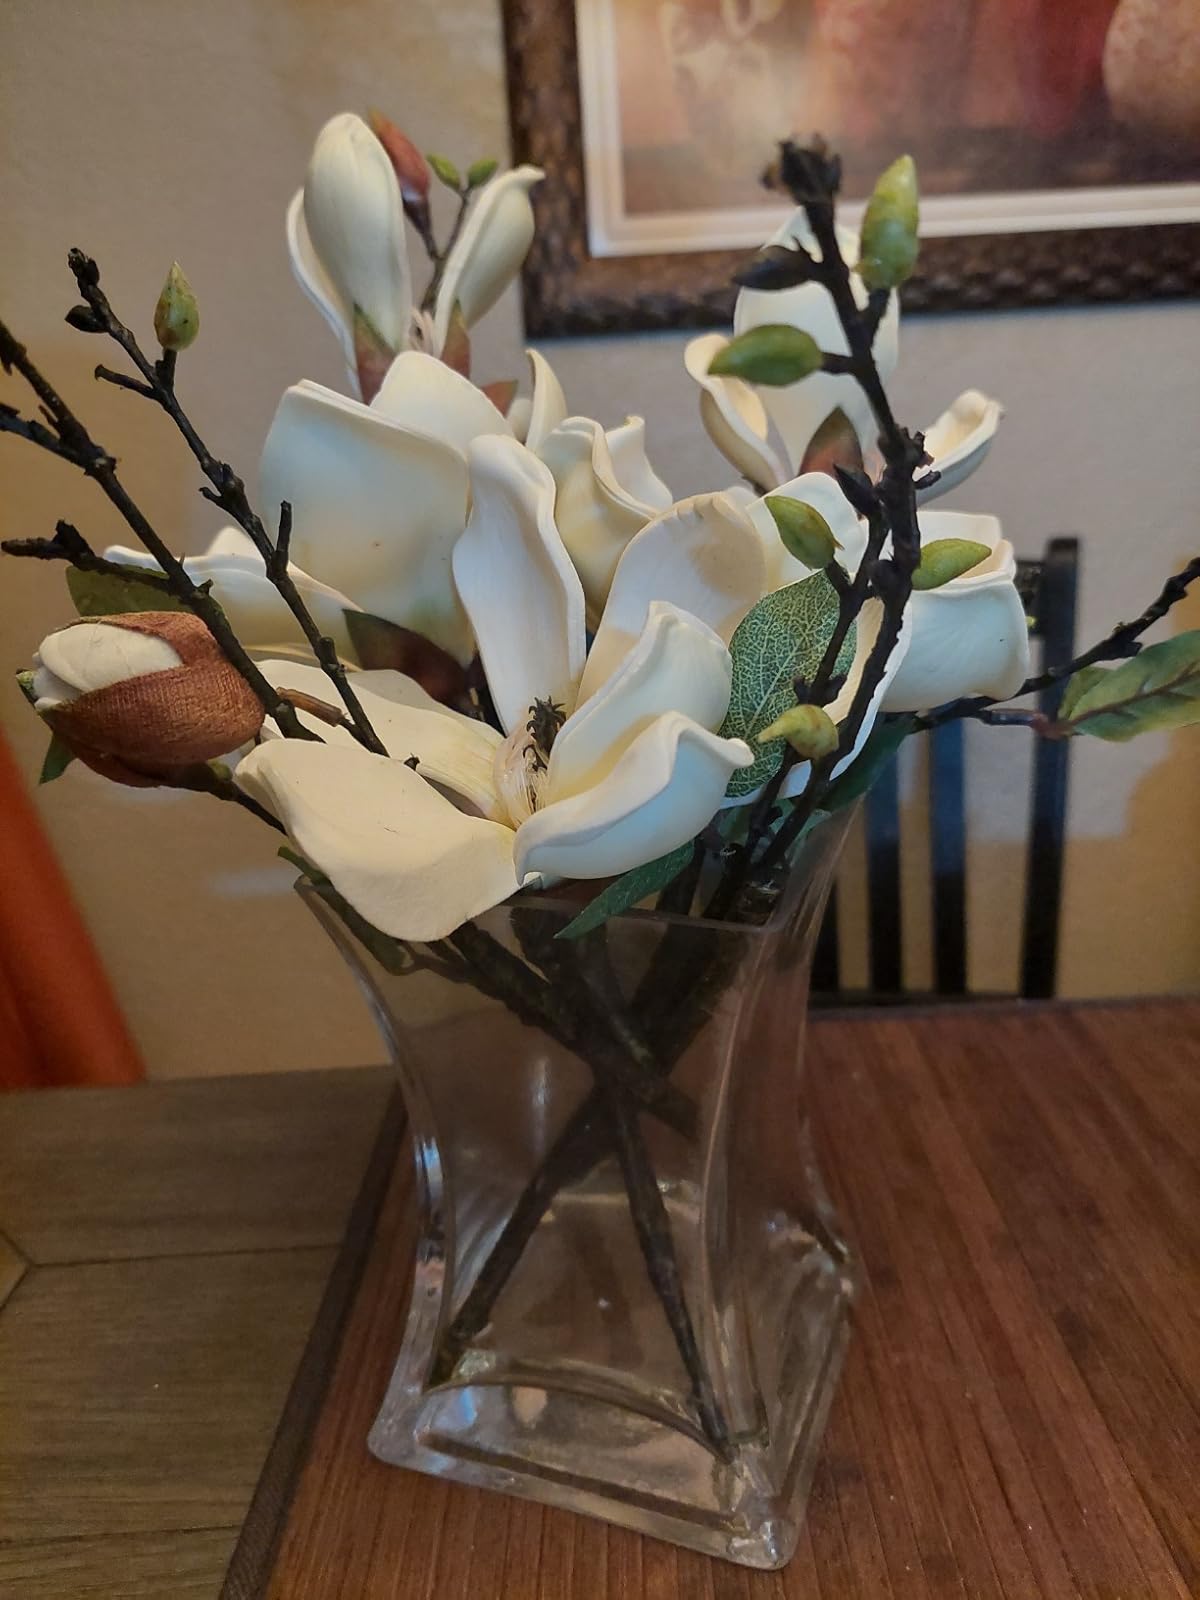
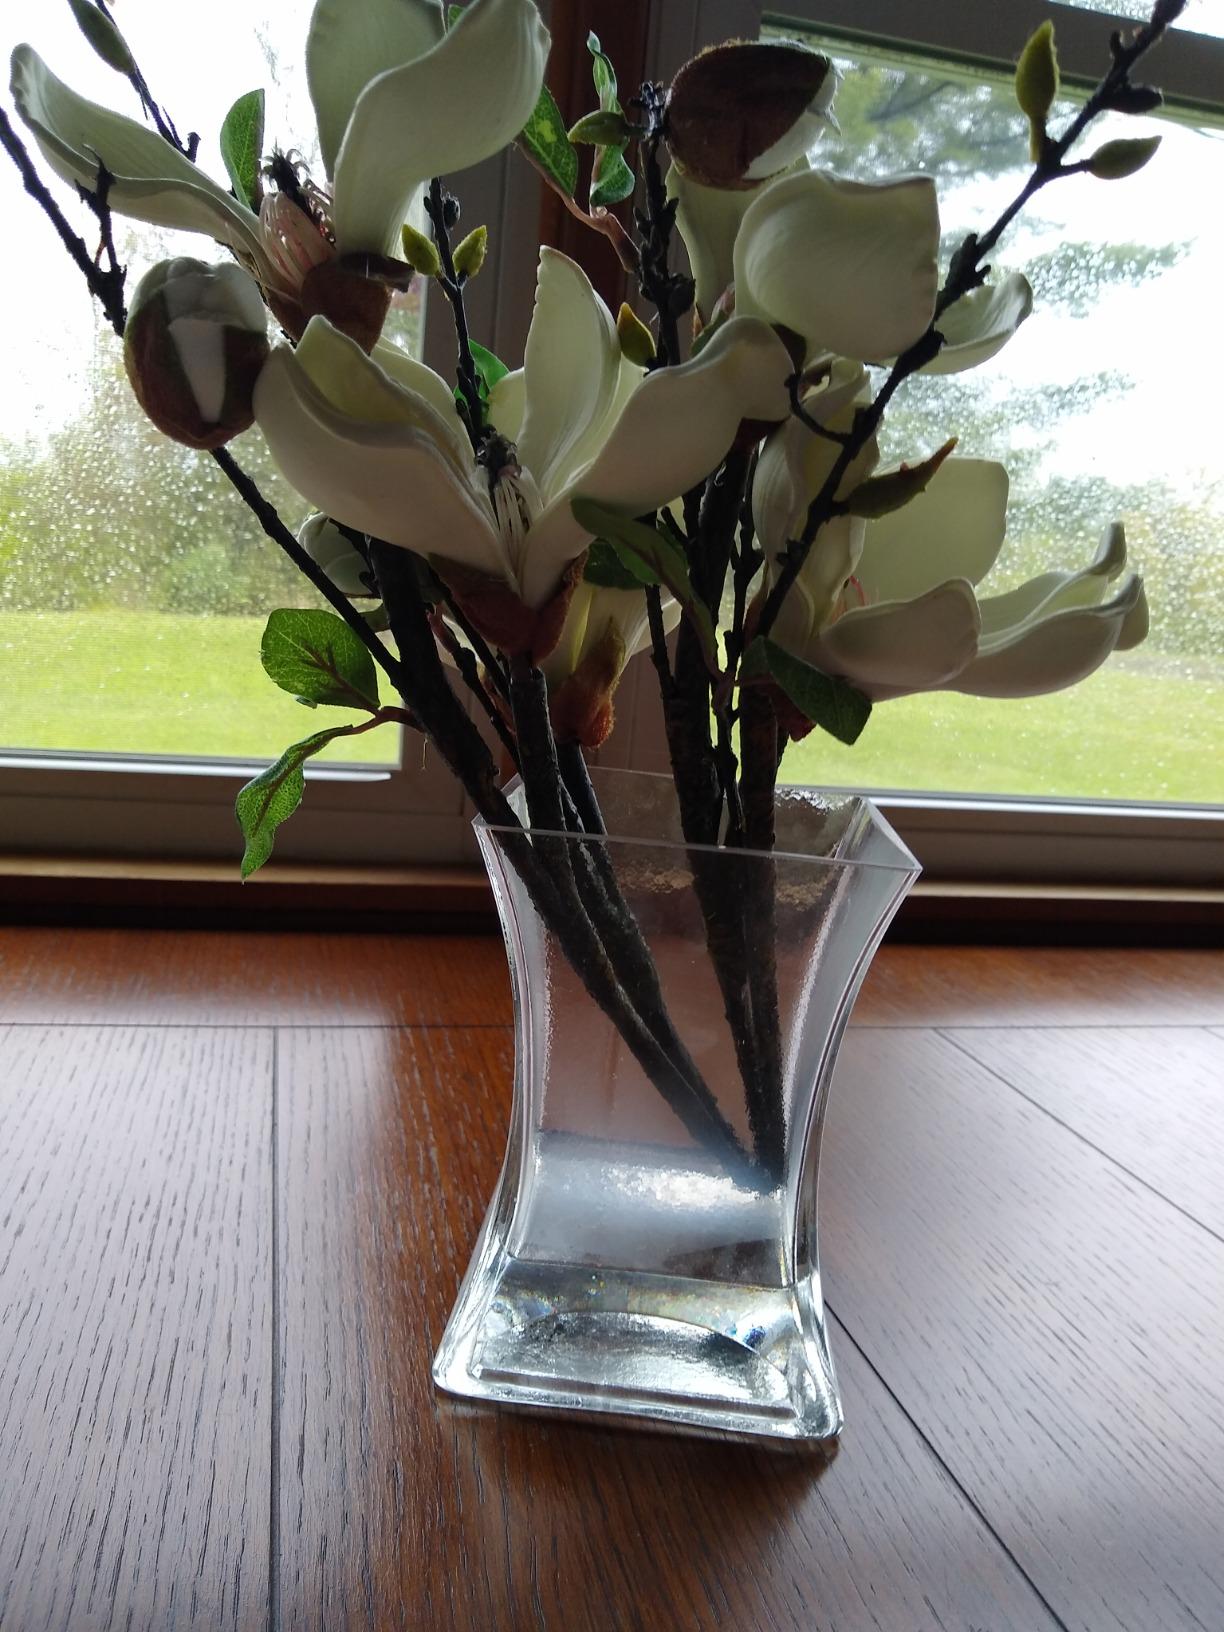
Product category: vase
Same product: yes